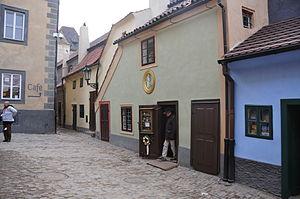
La ruelle d'Or, en tchèque Zlatá ulička, est une voie de Prague, en République tchèque. Située dans le château de Prague, cette ruelle dessert une série de petites échoppes et maisonnettes mitoyennes adossées à son enceinte nord entre la tour Blanche et la tour Daliborka. Durant l'hiver 1916-1917, Franz Kafka a écrit Un médecin de campagne au numéro 22, qui est aujourd'hui une librairie vendant principalement son œuvre.